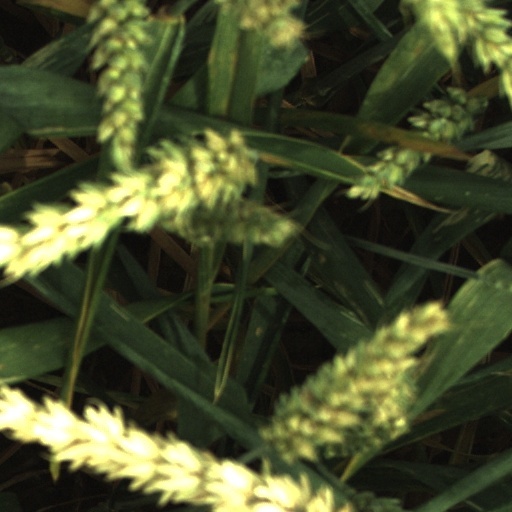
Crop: wheat